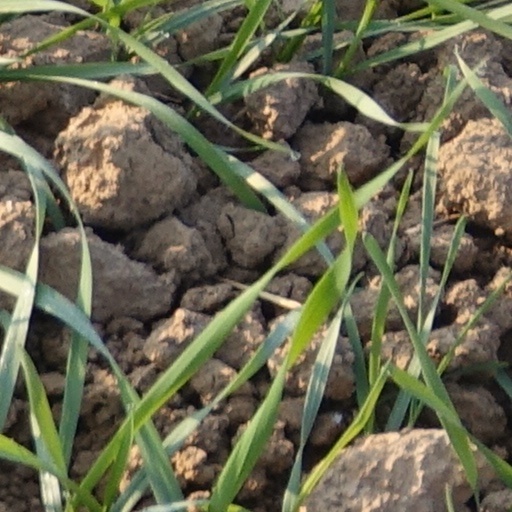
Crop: wheat